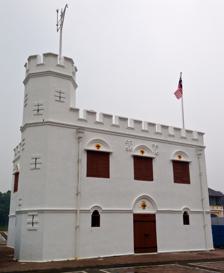
Building: Square Tower (Sarawak)
Country: Malaysia
Year built: 1879
Fortress in Kuching, Sarawak, Malaysia Square Tower General information Type fortress Location Kuching , Sarawak , Malaysia Coordinates 1°33′37.2″N 110°20′44.0″E / 1.560333°N 110.345556°E / 1.560333; 110.345556 Completed 1879 The Square Tower is a clock tower in Kuching , Sarawak , Malaysia . History The building was originally constructed in 1879 as a prison. It was then later turned into a fortress. Architecture The building bears the Brooke era coat of arms. See also Round Tower List of tourist attractions in Malaysia References